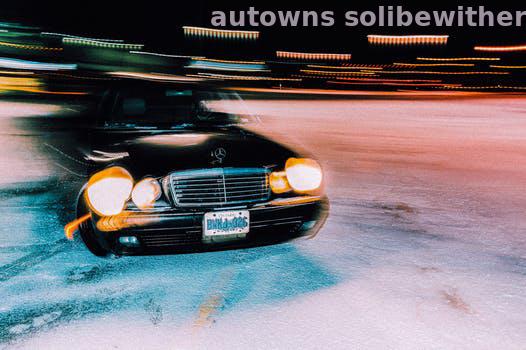
Label: Watermark